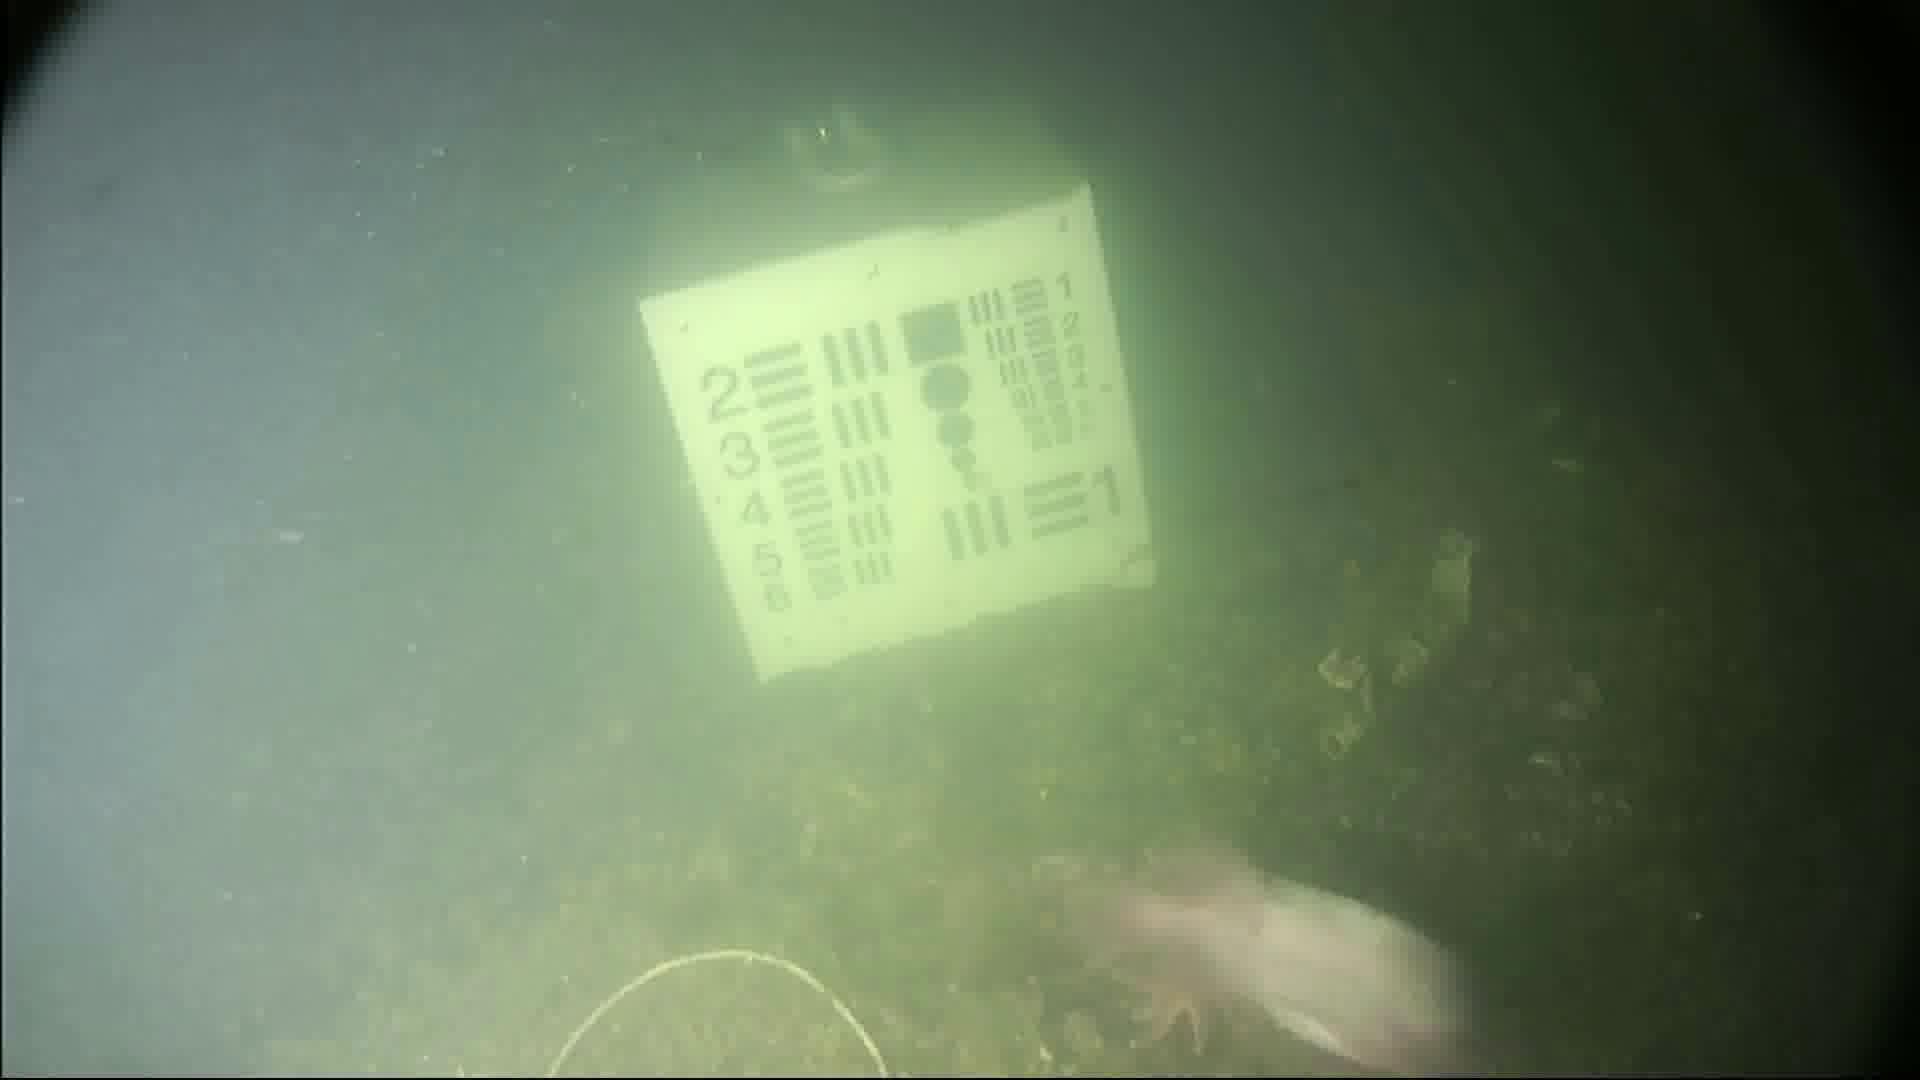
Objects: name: starfish
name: fish